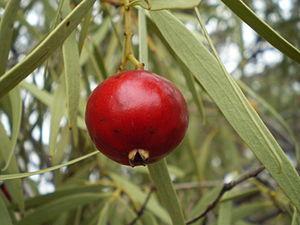
Santalum acuminatum, le quandong du désert, ou quandong doux, est une plante hémiparasitique de la famille des bois de santal, les Santalacées, que l’on trouve principalement dans les déserts du centre et du sud de l’Australie.